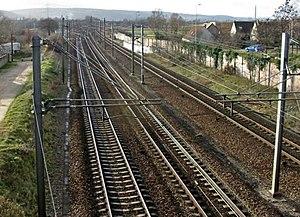
Voie ferrée à Épône (Yvelines) Spedona
Le chemin de fer est un système de transport guidé servant au déplacement de personnes et de marchandises. Il se compose d'une infrastructure spécialisée, de matériel roulant et de procédures d'exploitation faisant le plus souvent intervenir l'humain, même si dans le cas des métros automatiques cette intervention se limite en temps normal à de la surveillance.